Argentine rock

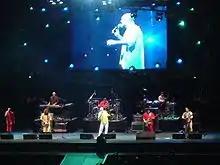
Bersuit Vergarabat, 2004

On the other hand, Babasónicos had in 1992 their first major breakthrough of their careers with the hit "D-generación" from their 1992 album Pasto, which would herald future international success for a band that would define the sound of "sonic" rock. Juana La Loca was another band in the so-called sonic scene that started in the early 1990s and would breakthrough a few years later. The band that founded the Sonic Movement in Buenos Aires was Iguana Lovers, started in 1990. Now with collaborations of the shoegaze